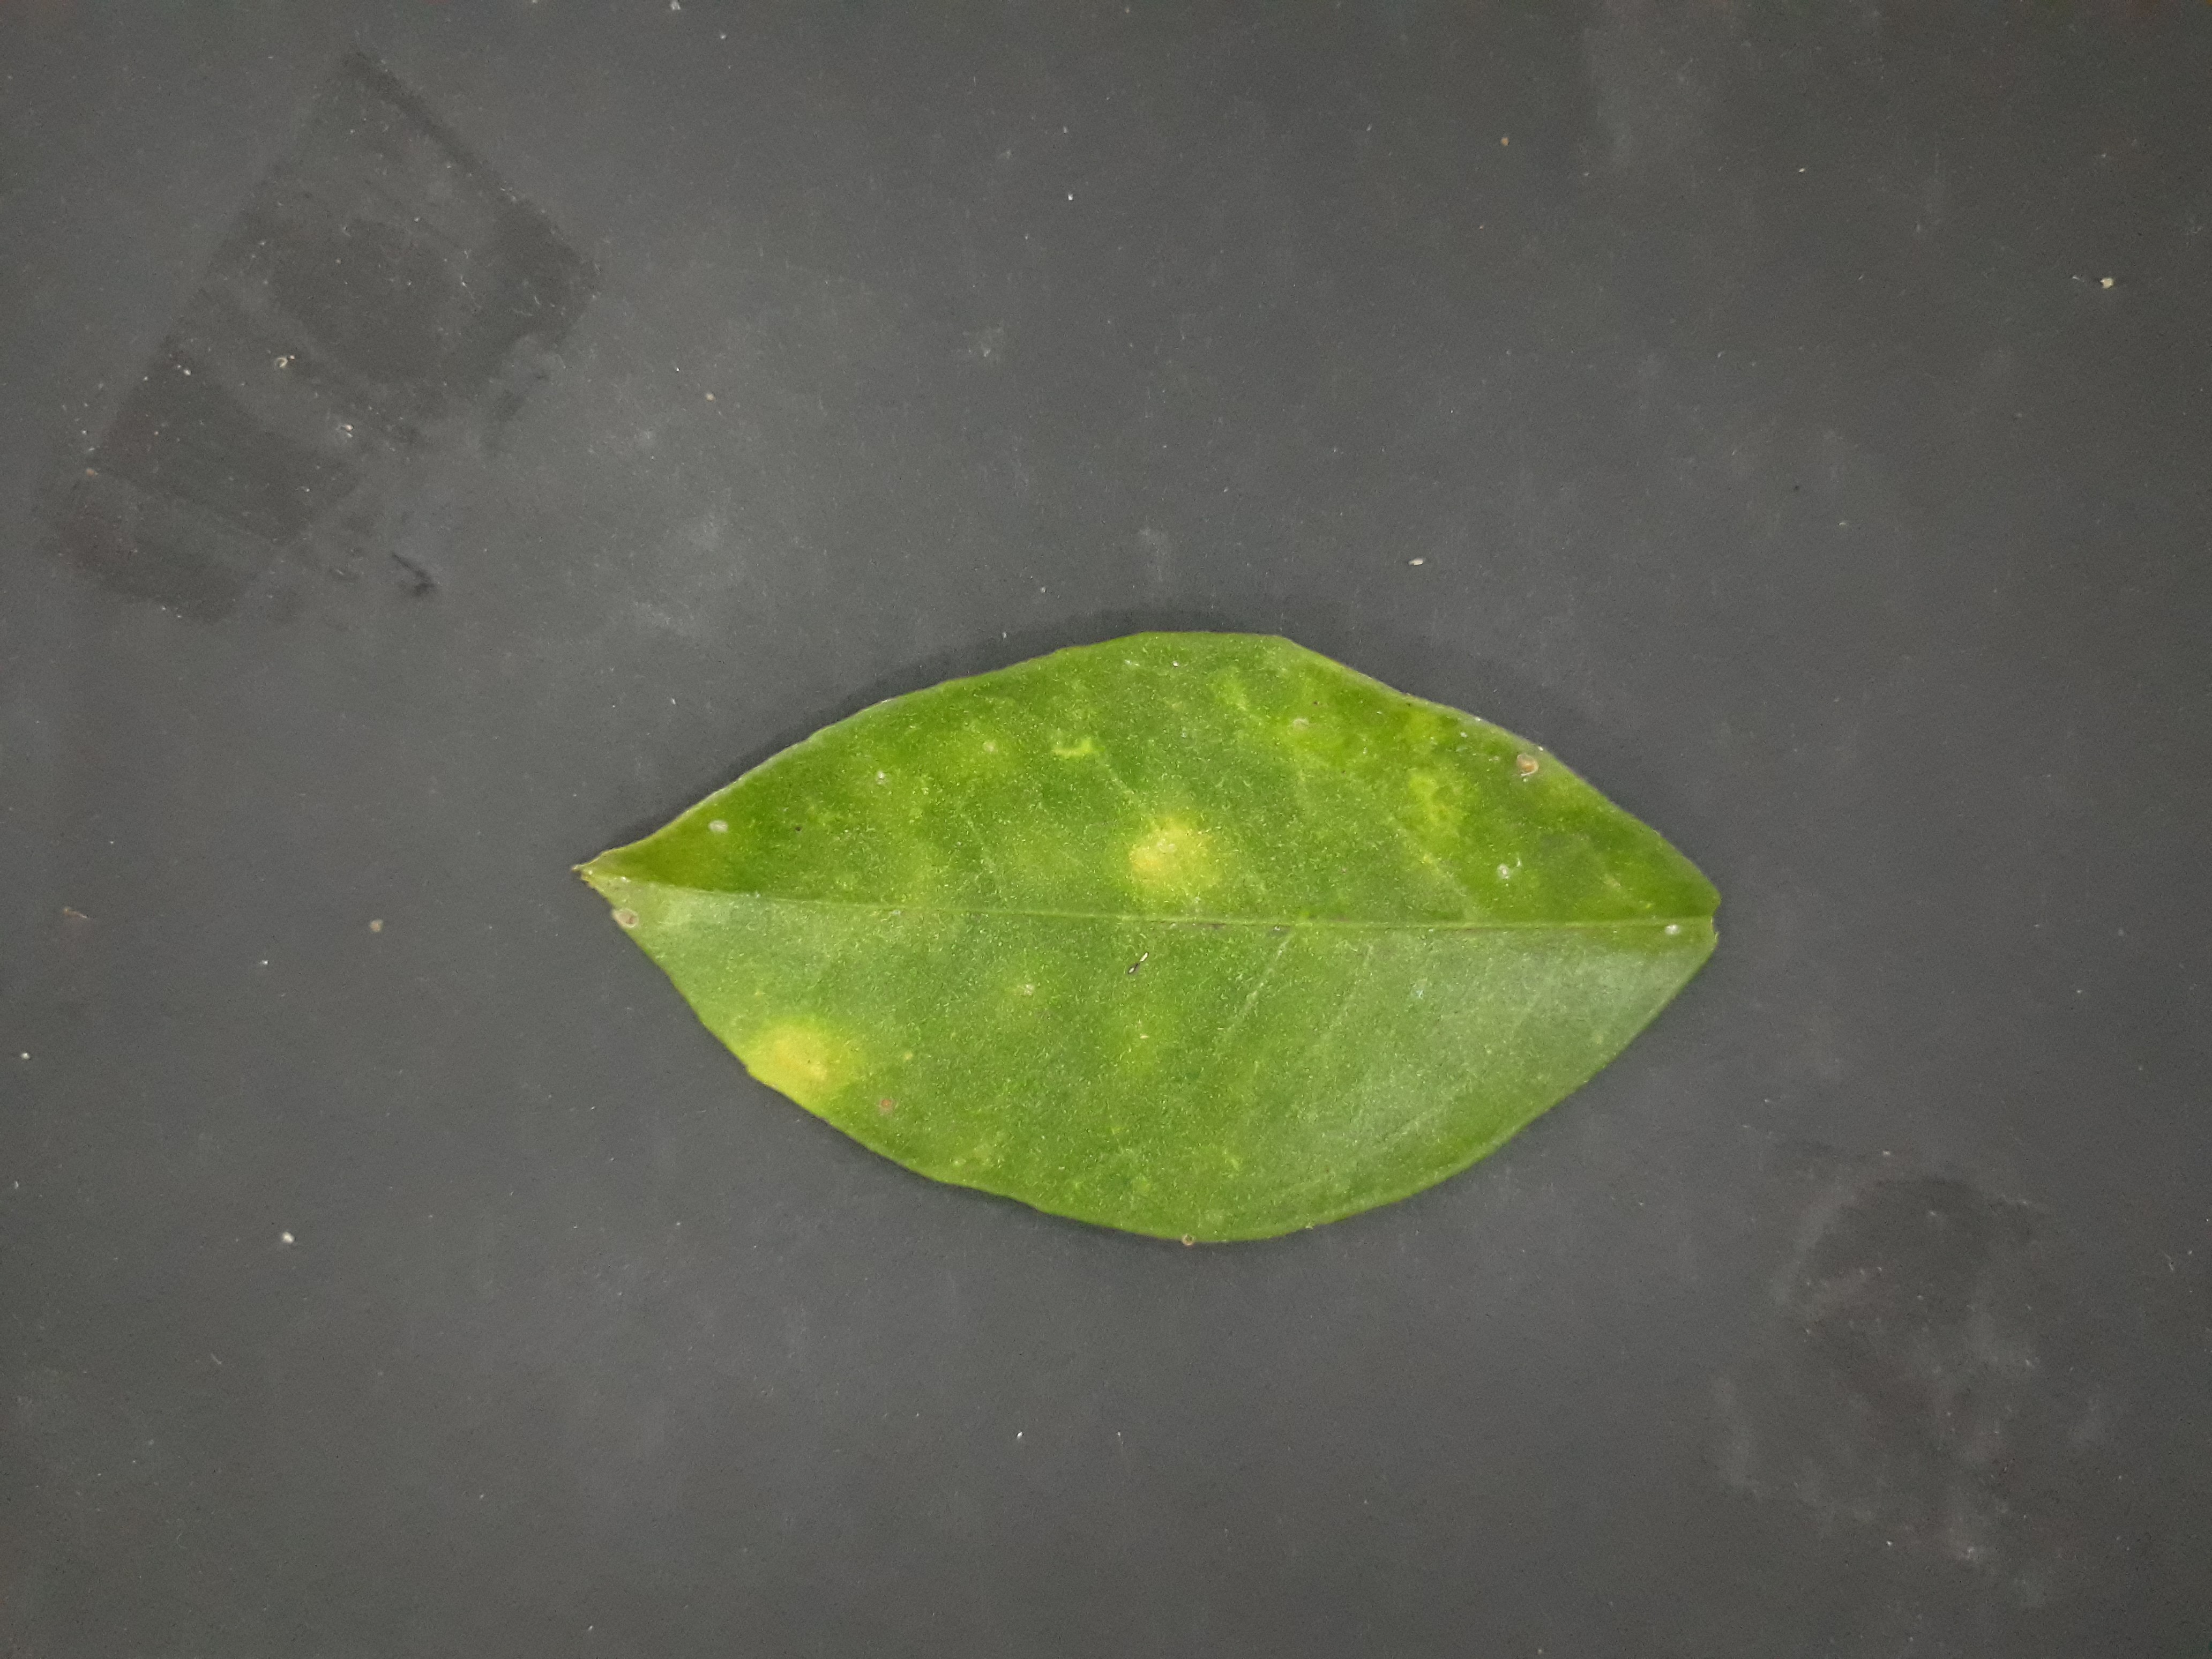
Label: Red_scale_sequelae